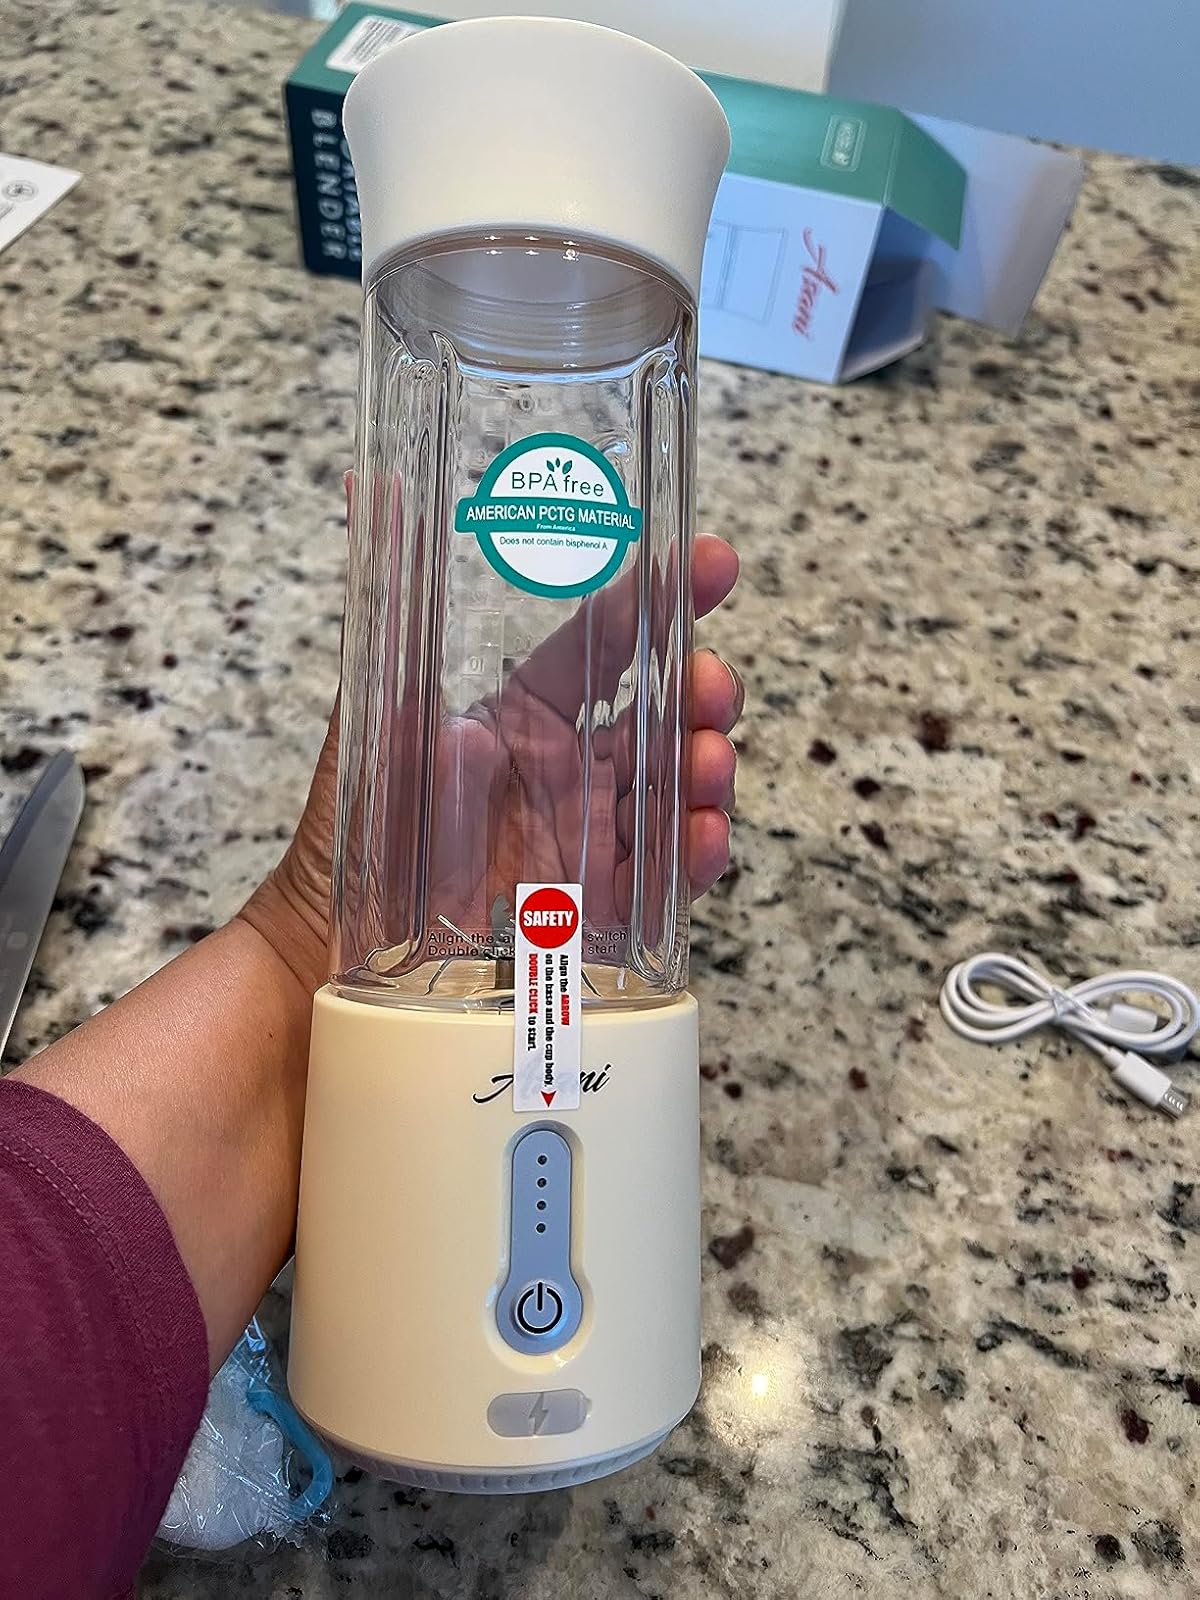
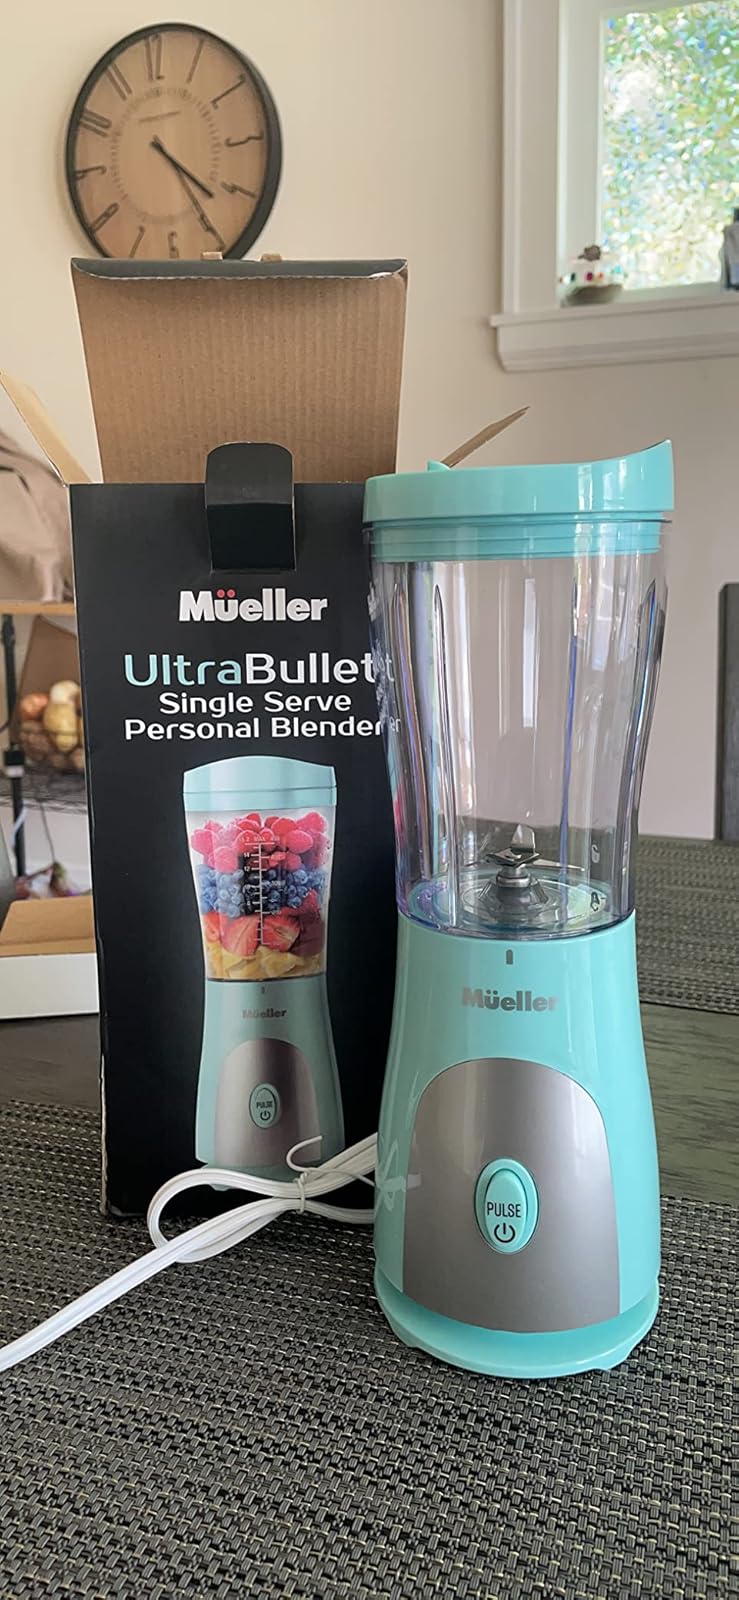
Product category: items_blender
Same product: no